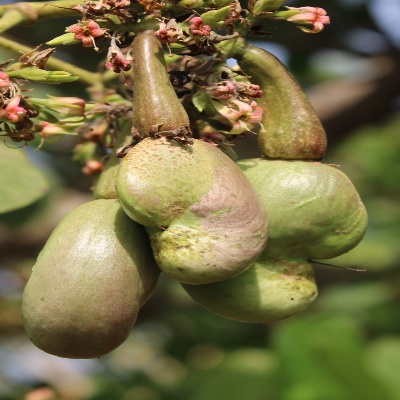
Crop: Cashew
Condition: healthy